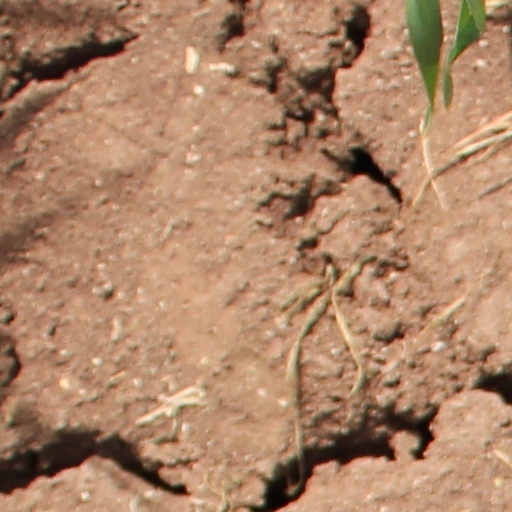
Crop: wheat